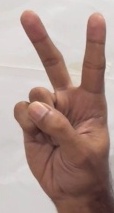
ASL sign: 2